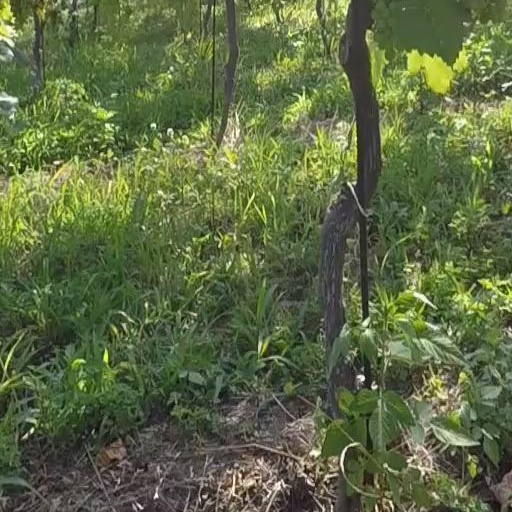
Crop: grape